Kevin McCloud

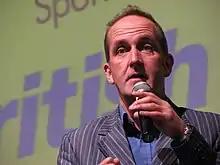
McCloud speaking at the 2009 "Grand Designs LIVE" in Birmingham

In May 2008, McCloud took the "Grand Designs" series of programmes to a new level with "Grand Designs Live", in which he demonstrated environmentally-sensitive construction methods on a site in the East End of London, as well as presenting a "Grand Design of the Year" competition. His co-presenters included Dave Gorman, Janet Street-Porter, Naomi Cleaver, Diarmuid Gavin and Bill Bailey.